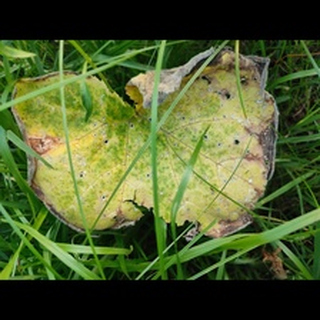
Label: pumpkin_powdery_mildew